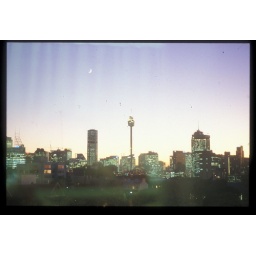
The View from my dad's Hospital bed in Sydney, reflections of the hospital blinds in the window ;P